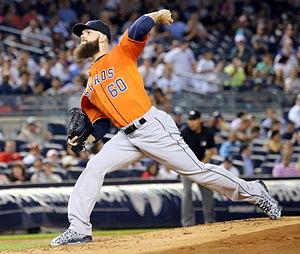
Le 1ᵉʳ janvier en sport.
Dallas Keuchel est un lanceur gaucher des Astros de Houston de la Ligue majeure de baseball.
Le match de meilleur deuxième de la Ligue américaine de baseball 2015 est un match éliminatoire de la Ligue majeure de baseball joué le mardi 6 octobre 2015 au Yankee Stadium de New York.